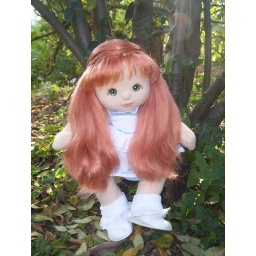
Aussie redhead with green eyes and peach/Peach make up. Dressed with replica blue pinny by abner